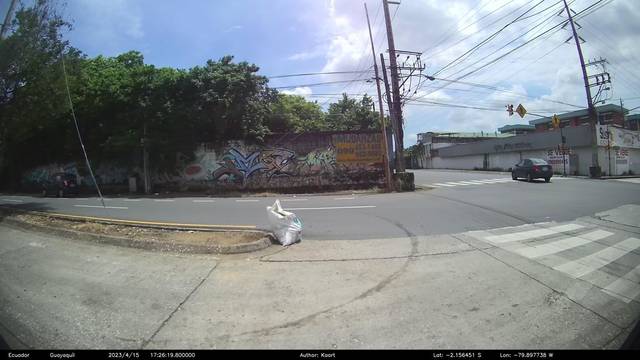
Region: Ecuador
Coordinates: -2.156, -79.898